St. Peter's Roman Catholic Church (Echo, Oregon)

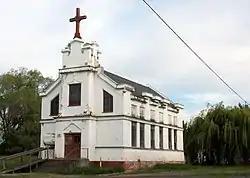
St. Peter's Roman Catholic Church in 2009

St. Peter's Roman Catholic Church is a historic church building in Echo, Oregon, United States. The church was built by the Portuguese immigrant community in Echo.